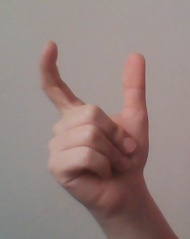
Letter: nun